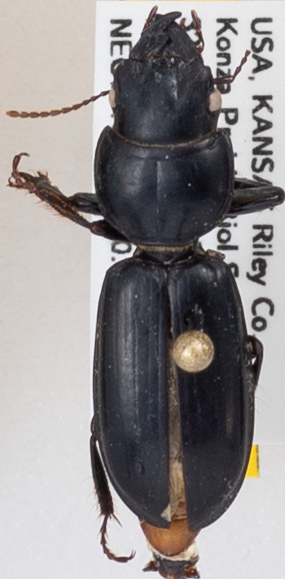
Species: Scarites vicinus
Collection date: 2020-07-29
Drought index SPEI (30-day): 0.896
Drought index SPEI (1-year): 1.45
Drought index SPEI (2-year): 2.09